2019 Cricket World Cup statistics

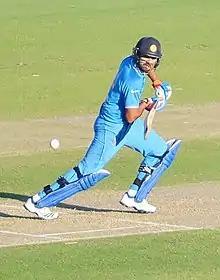
Rohit Sharma hit 5 centuries in the tournament, the most by any batsman in a single edition of World Cup.

Note: For Full list of Boundaries and Sixes hit see "Boundary Trackers"